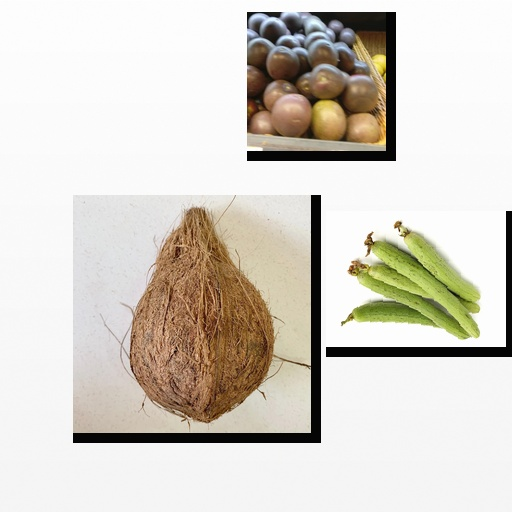
Food items: coconut, ridge_gourd, passion_fruit